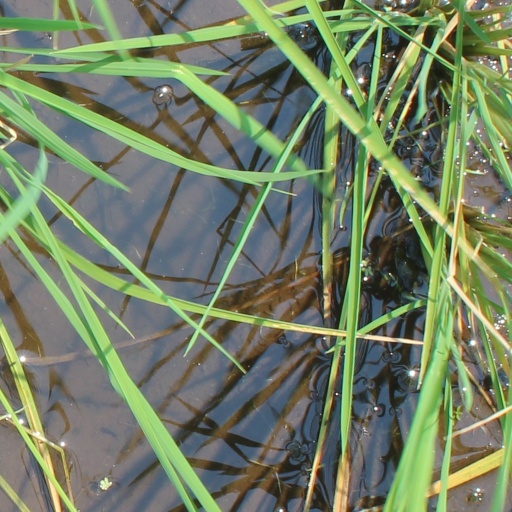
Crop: rice